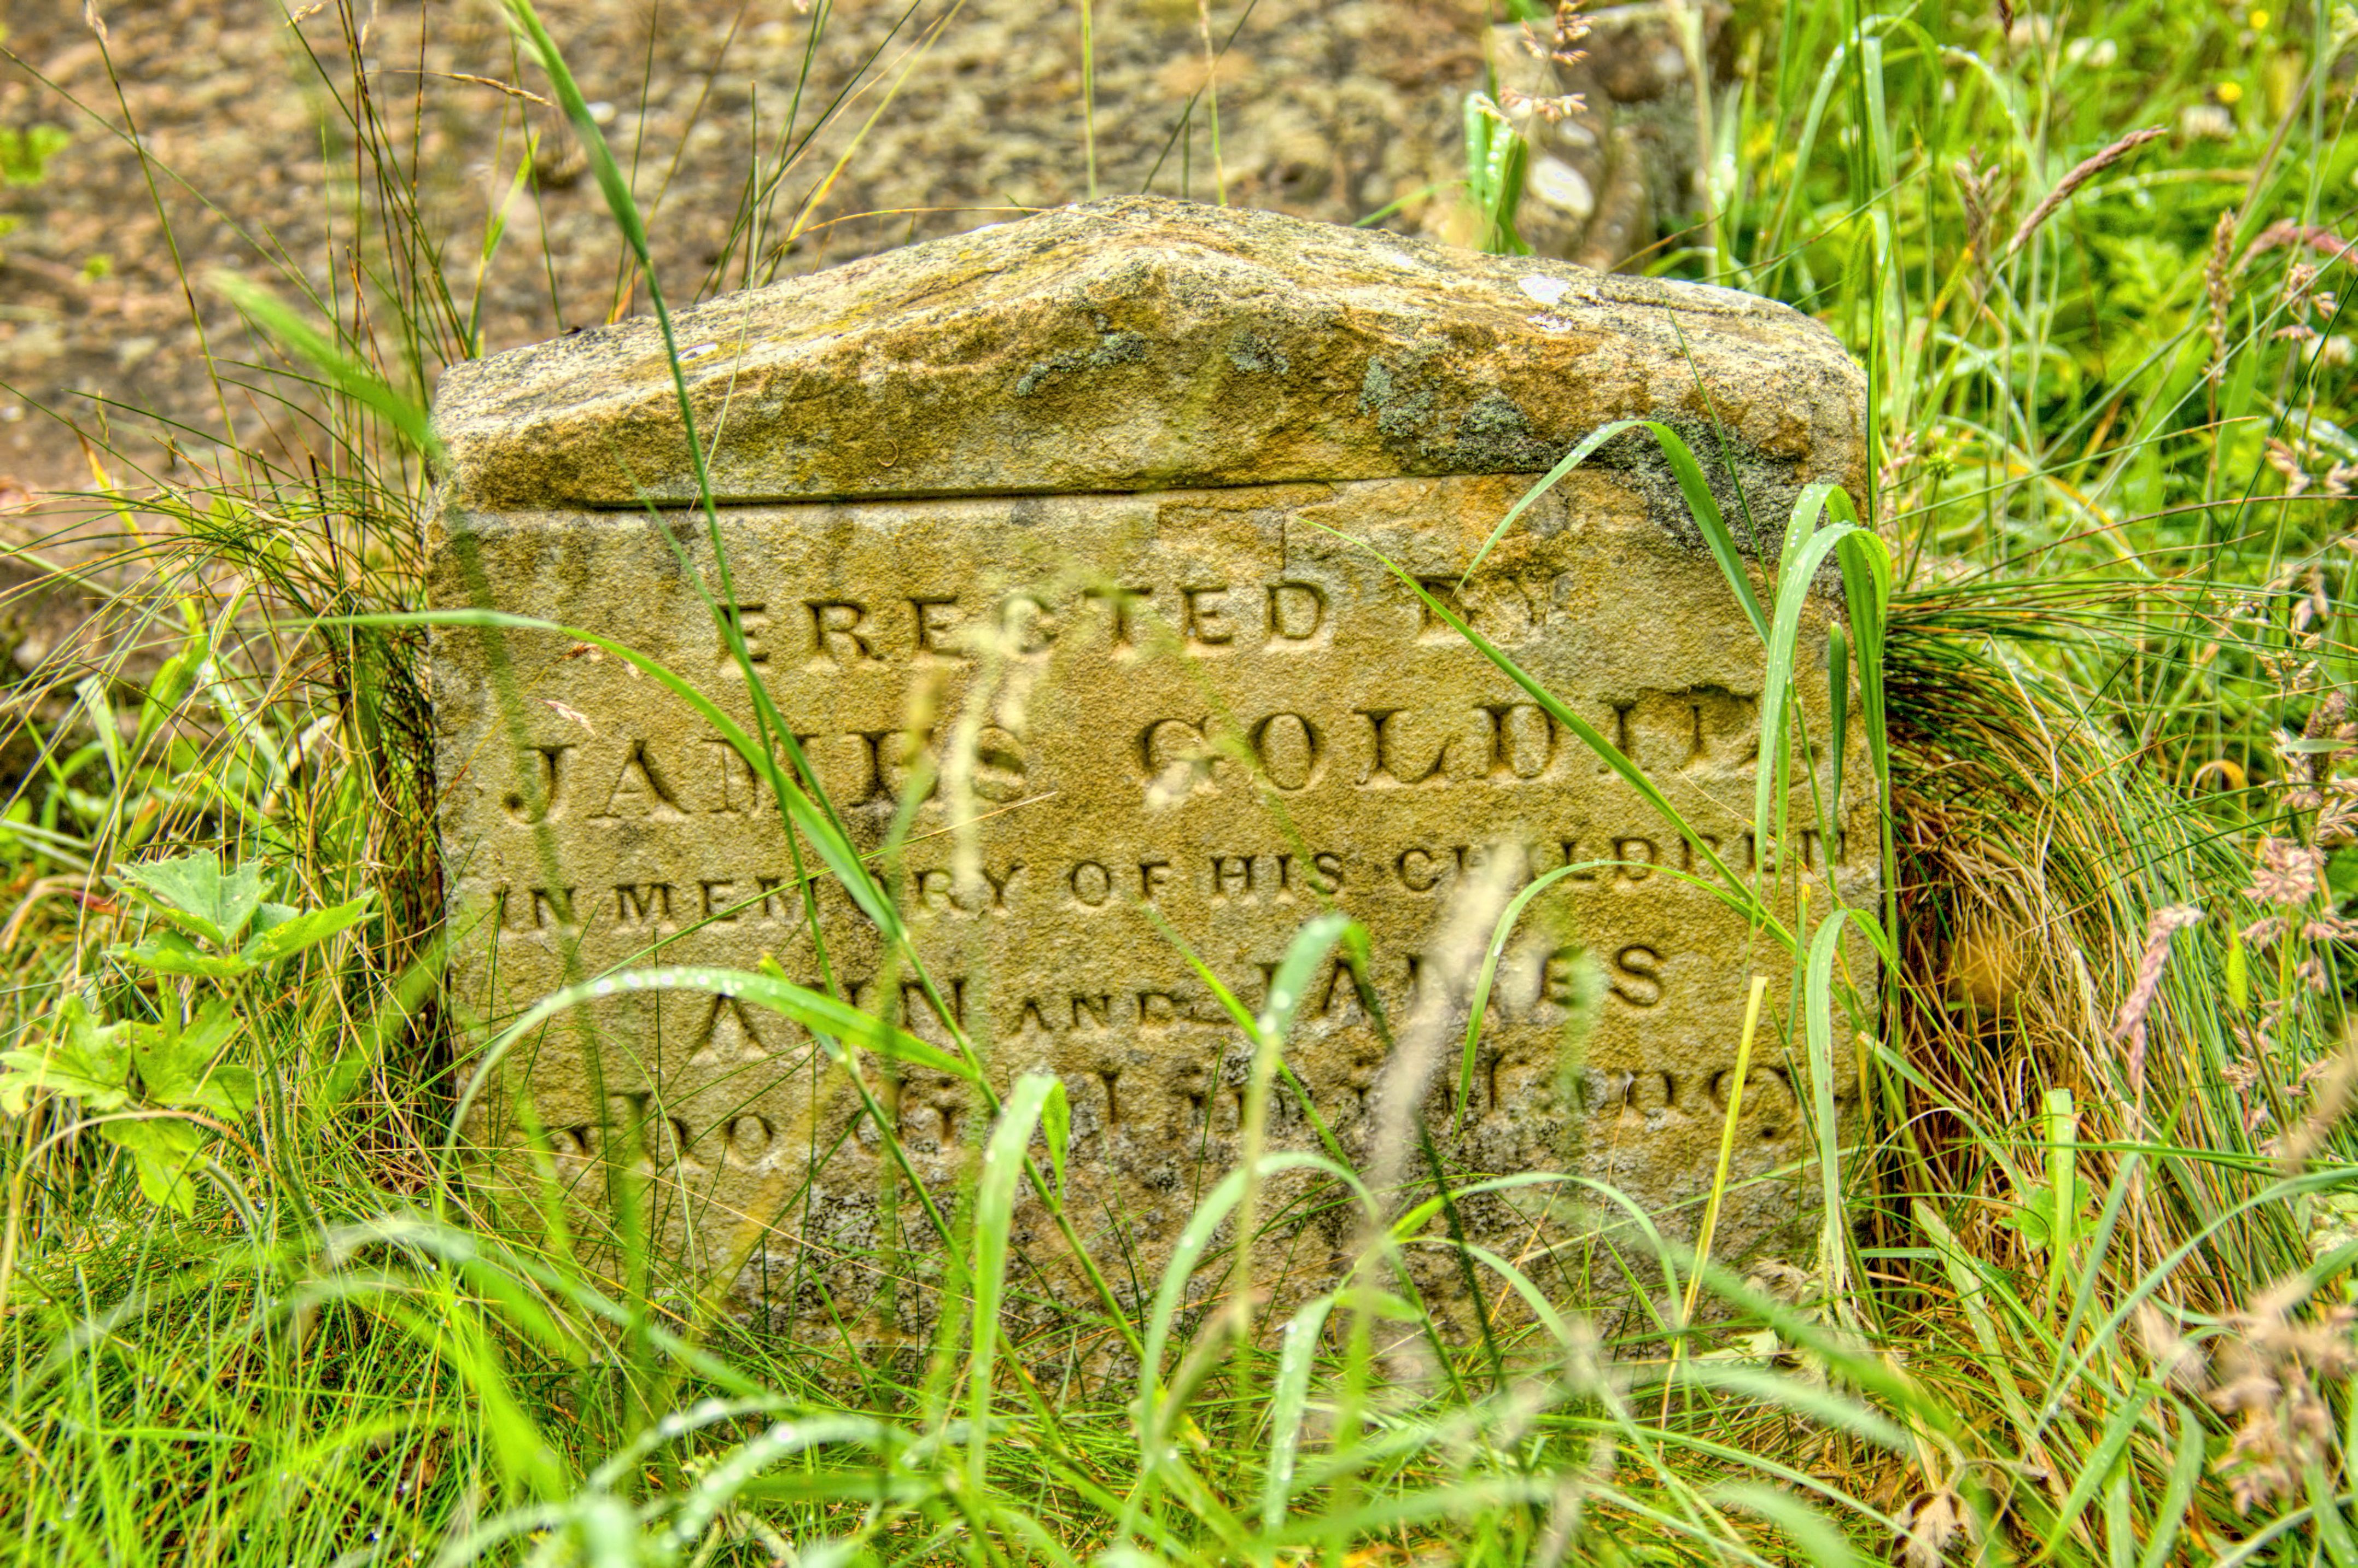
forest, grass, lawn, flower, wildlife, green, jungle, crop, fauna, rainforest, wetland, woodland, habitat, ecosystem, ayrshire, stevenston, highkirk, natural environment, grass family